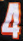
Number: 4